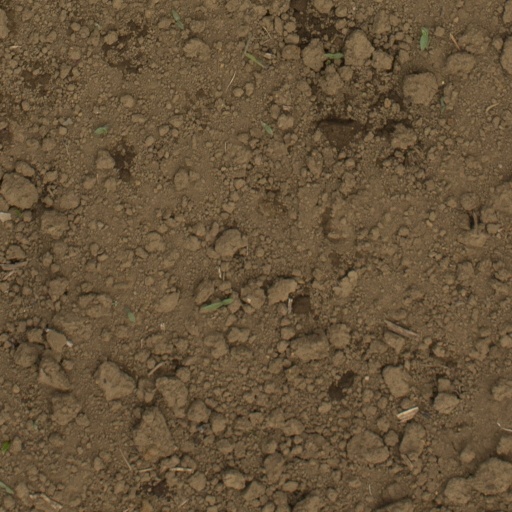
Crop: Jerusalem artichoke